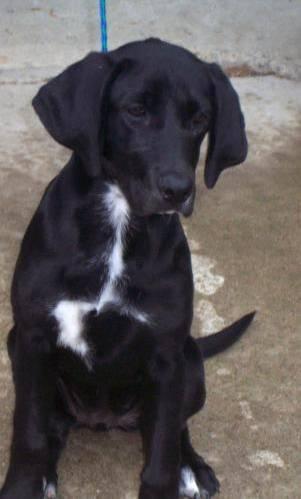
dog